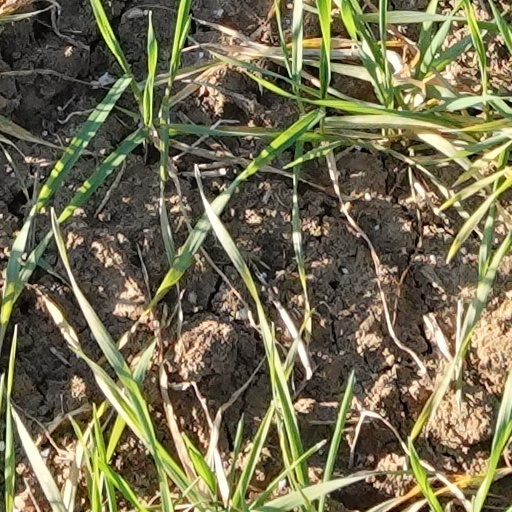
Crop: wheat